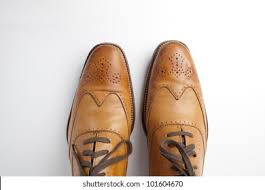
Label: Brogue